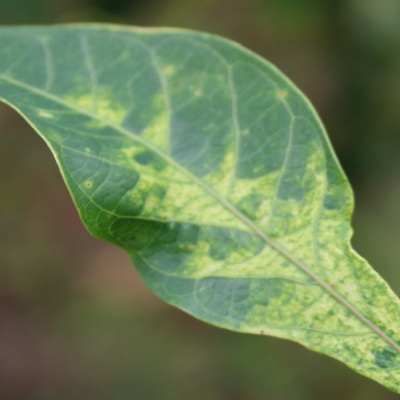
Crop: Cassava
Condition: mosaic